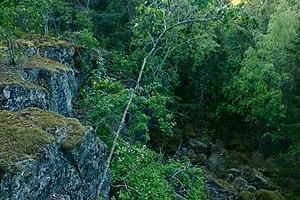
Le parc national de Garphyttan est un parc national situé dans la commune de Lekeberg, près d'Örebro dans le comté d'Örebro, dans la province historique de Närke en Suède.